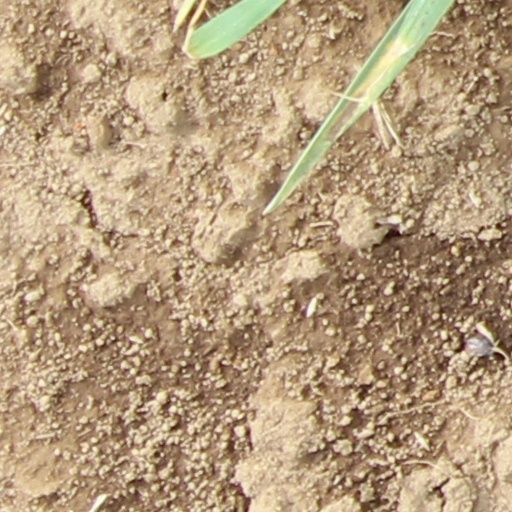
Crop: wheat